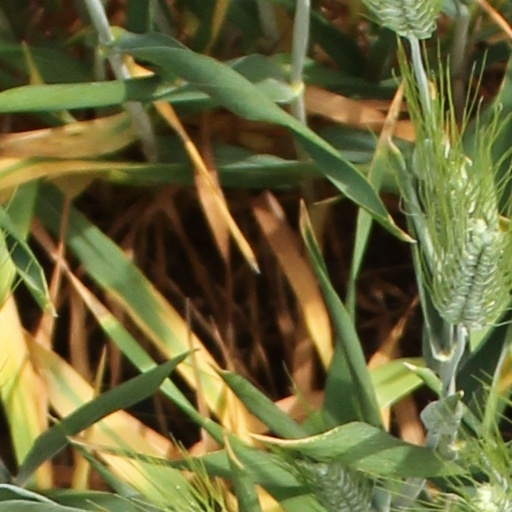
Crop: wheat